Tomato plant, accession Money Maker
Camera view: bottom (45 deg); turntable rotation: 240 degrees
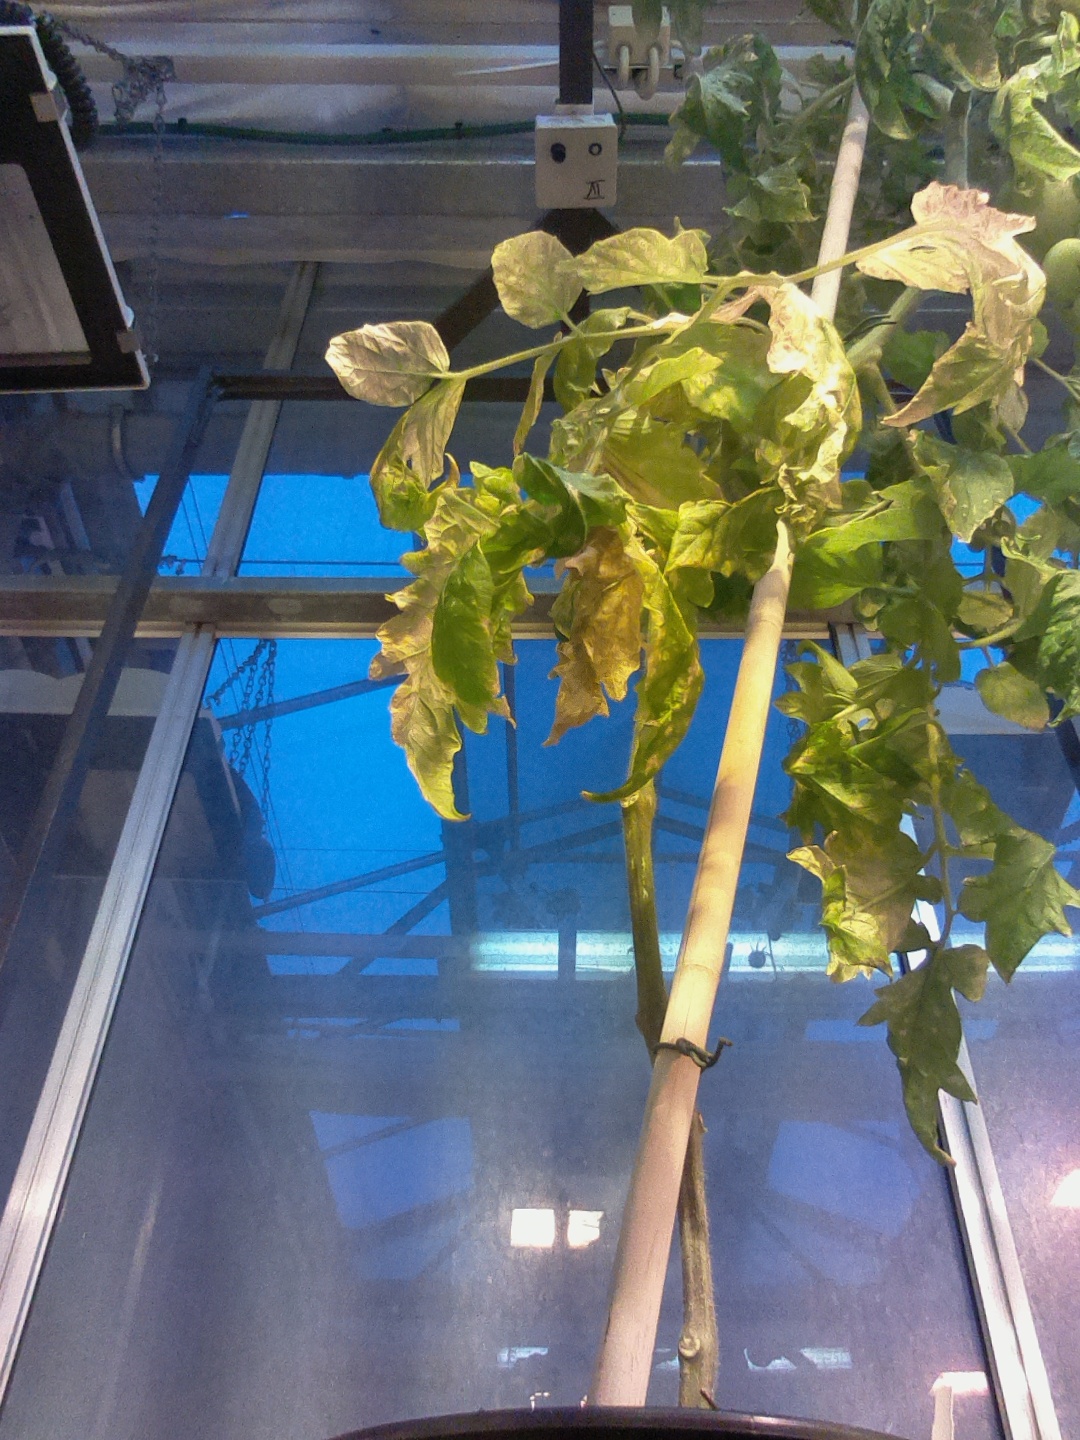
BBCH growth stage 79: 90% -100% of final fruit size